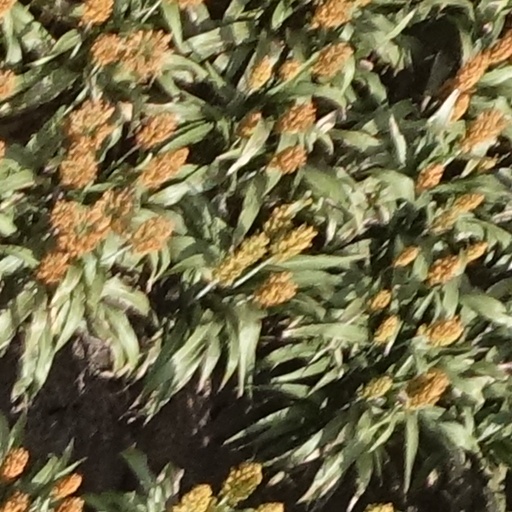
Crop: sorghum